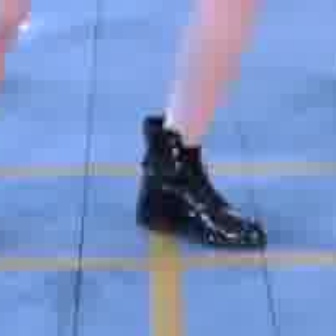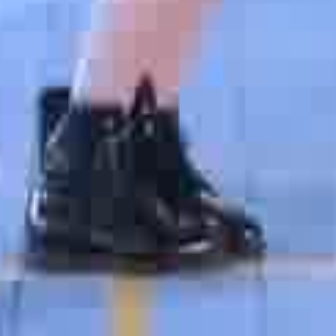
  Please identify the target specified by the bounding box [131,113,264,246] in the first image and locate it in the second image. Return the coordinates in [x_min,y_min,x_max,y_max] format.
Answer: [76,64,263,251]